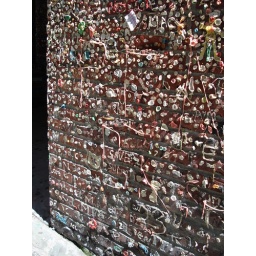
gum wall near the market